J. Ross Robertson Cup (senior ice hockey)

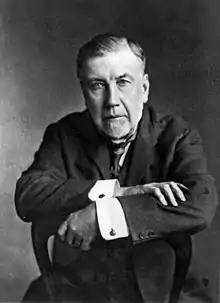
Black and white photo of Robertson sitting with arms folded

The J. Ross Robertson Cup was donated by John Ross Robertson on December 3, 1898, to be awarded annually to the champion of the senior ice hockey division in the Ontario Hockey Association (OHA). Robertson served as president of the OHA from 1899 to 1905, had founded the "Toronto Evening Telegram", helped establish The Hospital for Sick Children, and served as a member of the House of Commons of Canada for Toronto East. He was against professionalism in sports. In his donation speech he said, that would help "our boys to be strong, vigorous and self-reliant", and that "sport should be pursued for its own sake, for when professionalism begins, true sport ends".